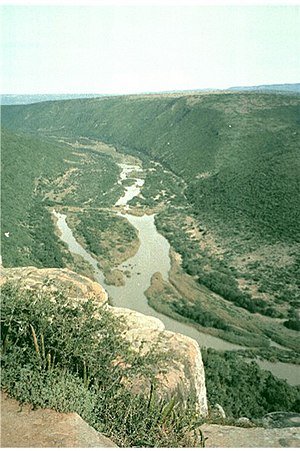
Fish River
Fish River, også kaldt Great Fish River for at skille den fra den namibiske Fish River, er en flod som render gennem den sydafrikanske provins Eastern Cape. Floden er 644 km lang og flyder ud i det Indiske Ocean. Floden render almindeligvis året rundt, selv om dens øvre del starter i en tør region. Vand fra Oranje kan blive brugt til at holde elven flydende i tørre perioder.